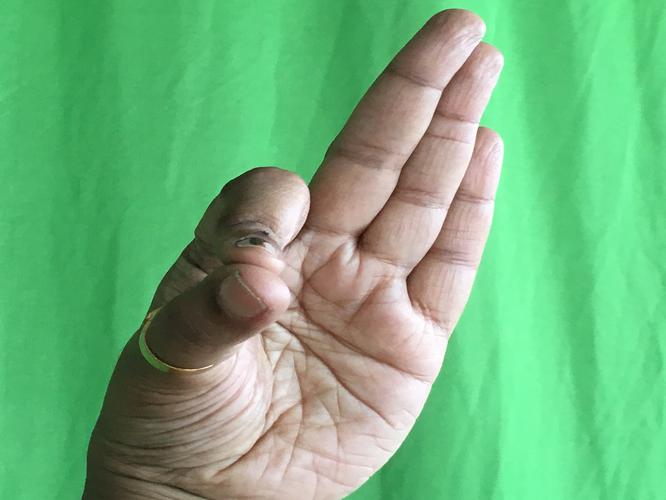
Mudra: Aralam
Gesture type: single_hand